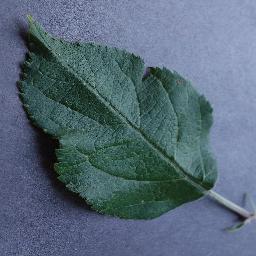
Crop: apple
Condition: healthy